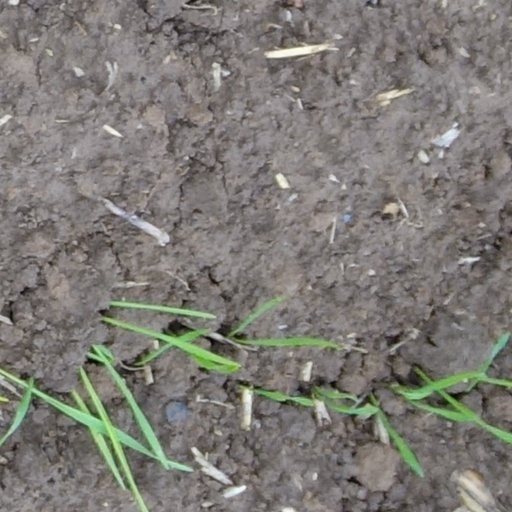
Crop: wheat